Markku Lehmuskallio

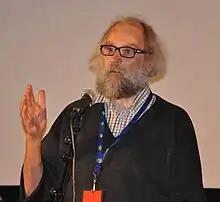
Markku Lehmuskallio (2009)

Markku Lehmuskallio (born 31 December 1938) is a Finnish film director, cinematographer and screenwriter. He has directed 26 films since 1973. Together with his spouse, Anastasia Lapsui, they have directed more than 10 films about the Nenets, the Sami, and other indigenous peoples from around the world. His 1980 film "The Raven's Dance" was entered into the 30th Berlin International Film Festival, where it won an Honourable Mention.